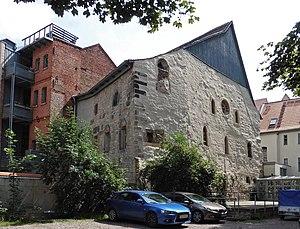
Le massacre d'Erfurt désigne le massacre de la communauté juive à Erfurt en Allemagne, le 21 mars 1349.